Ciro Ferrara

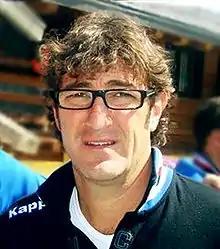
Ferrara in 2012

Ciro Ferrara (born 11 February 1967) is an Italian former footballer and manager. Ferrara spent his playing career as a defender, initially at Napoli and later on at Juventus, winning seven total Serie A titles as well as other domestic and international trophies.